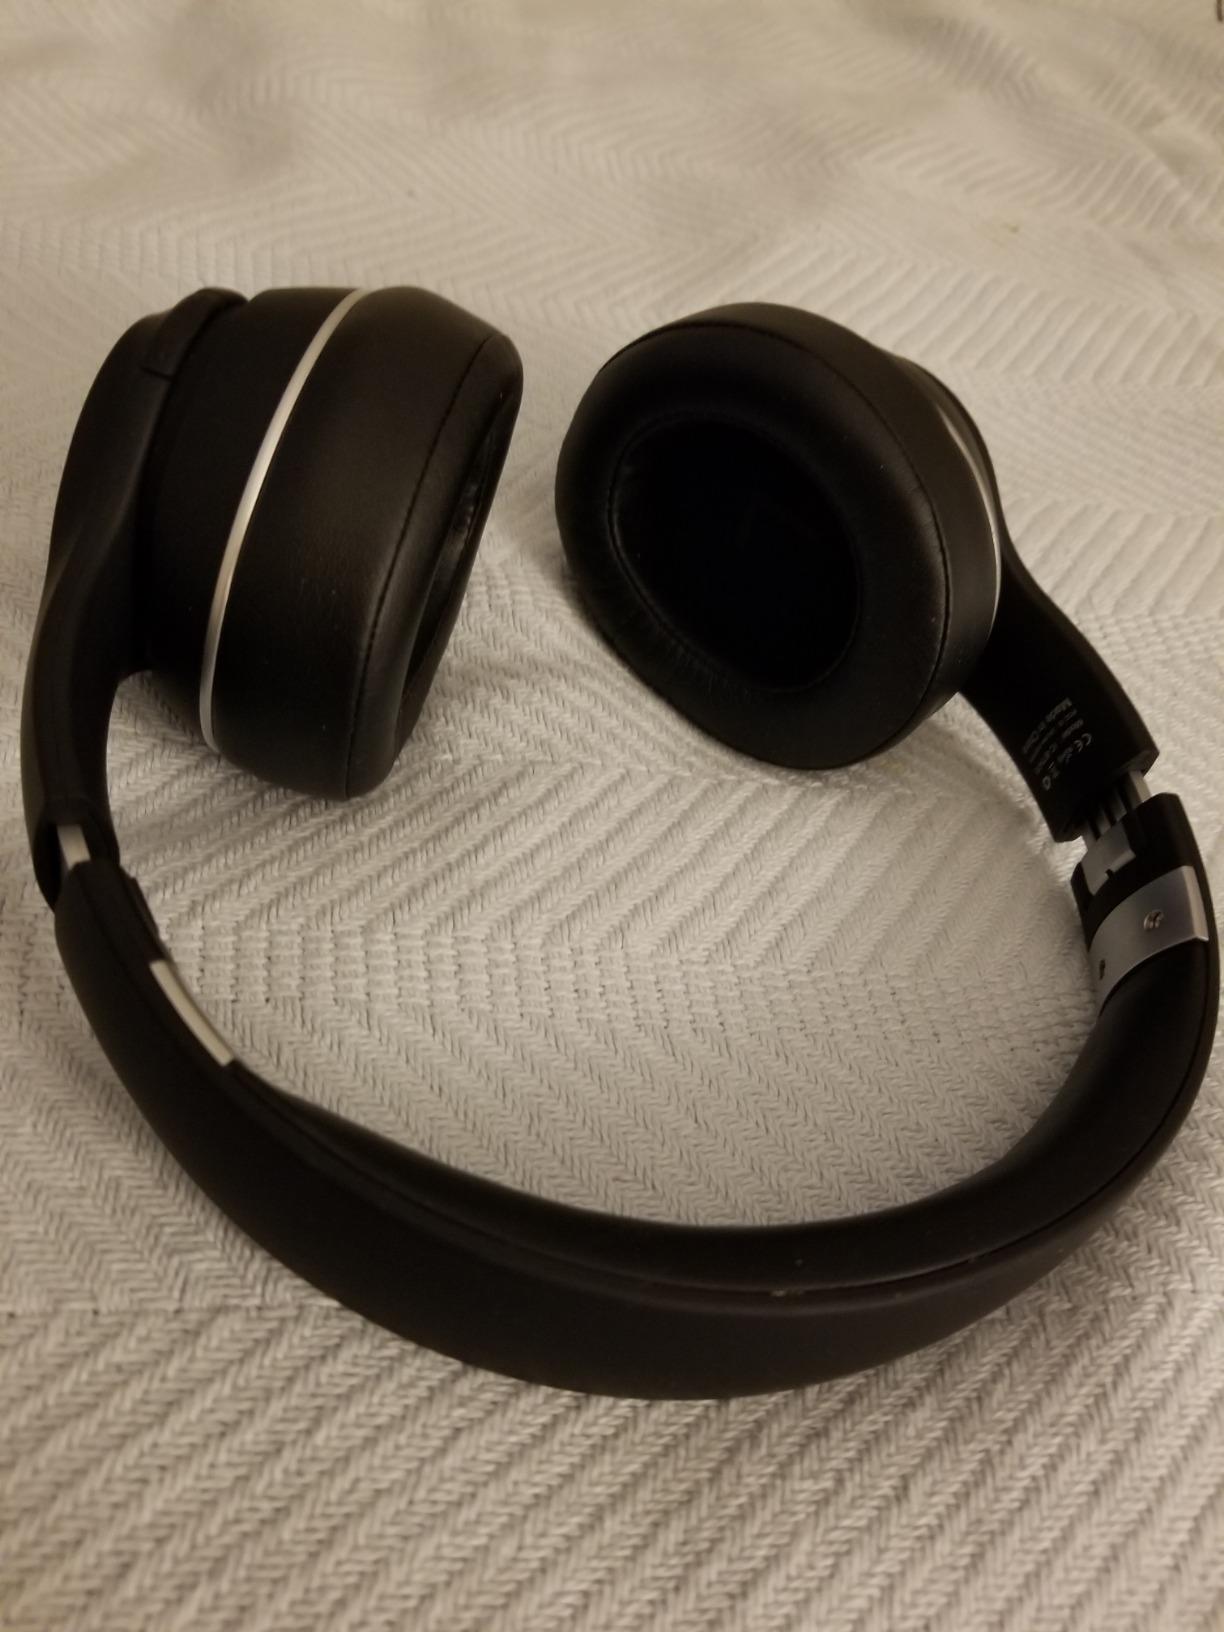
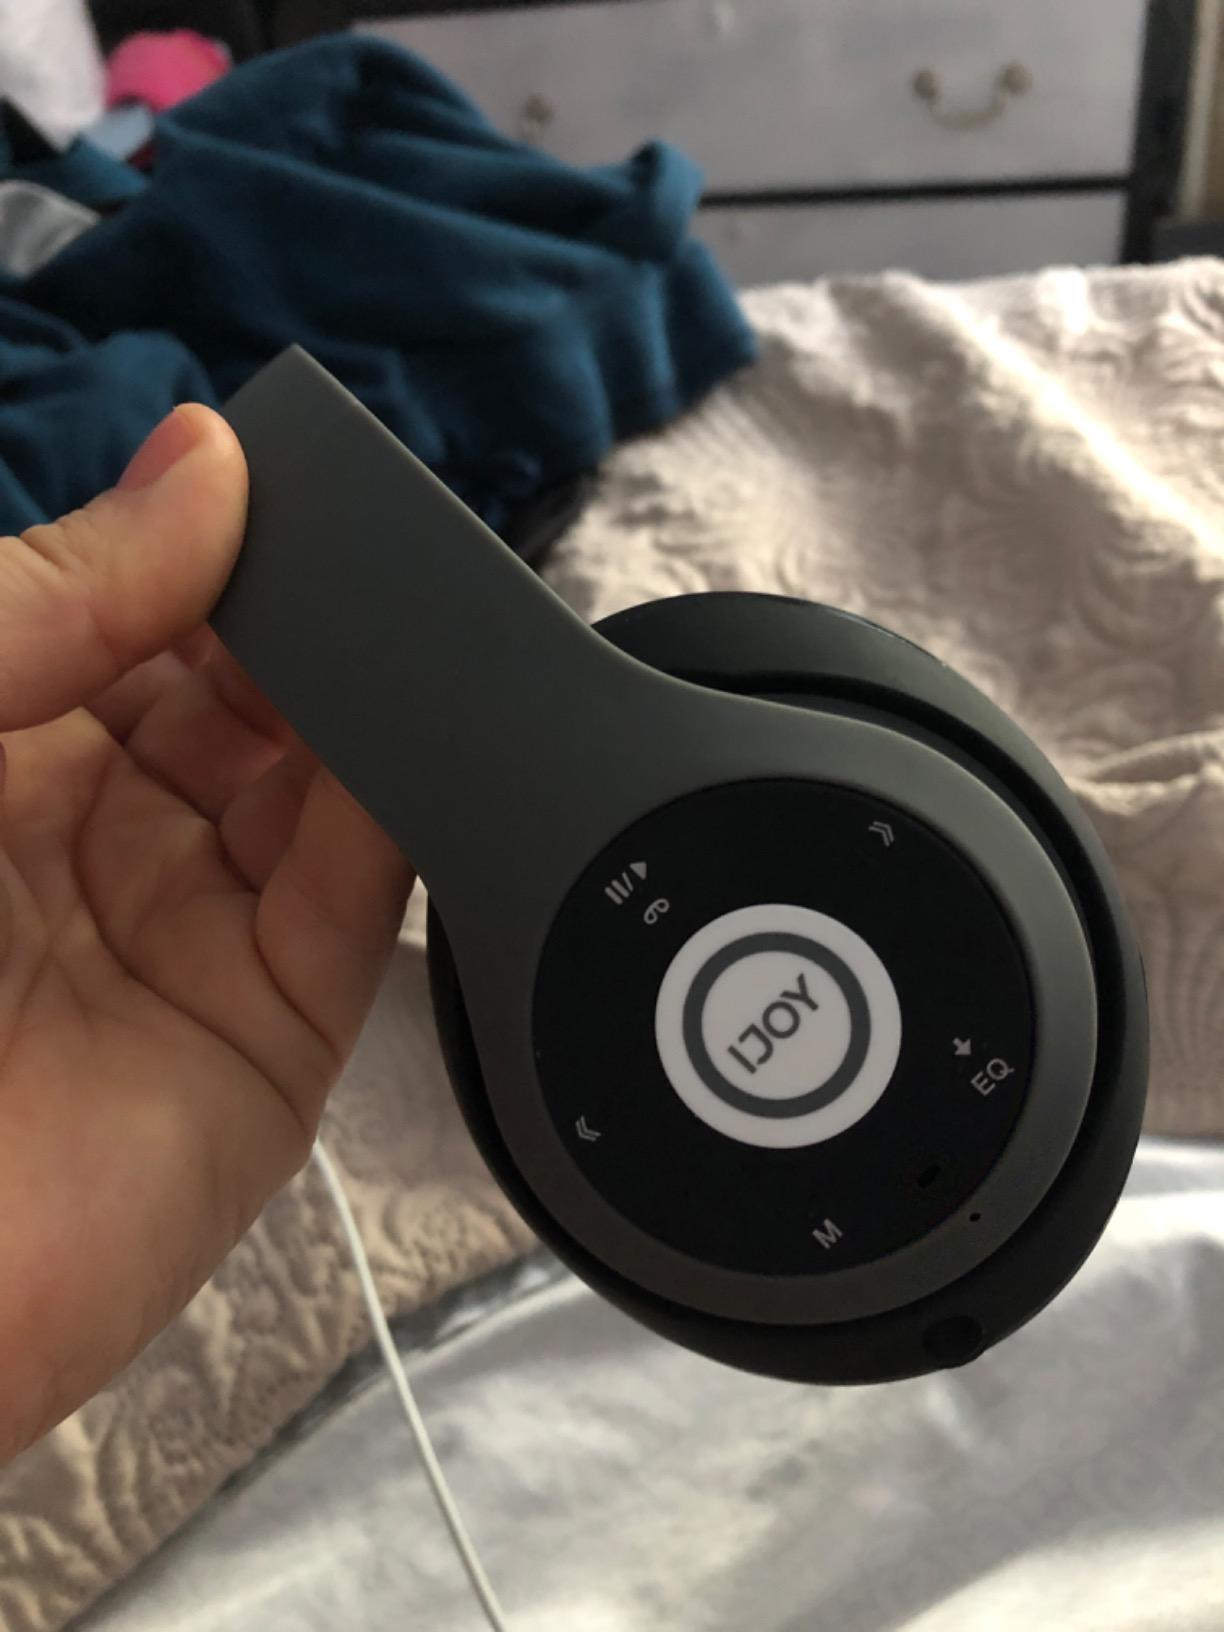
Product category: headphones
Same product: no